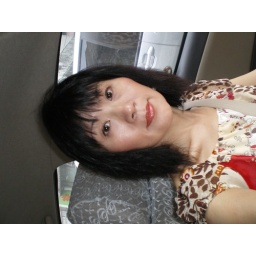
in my car on the way to office